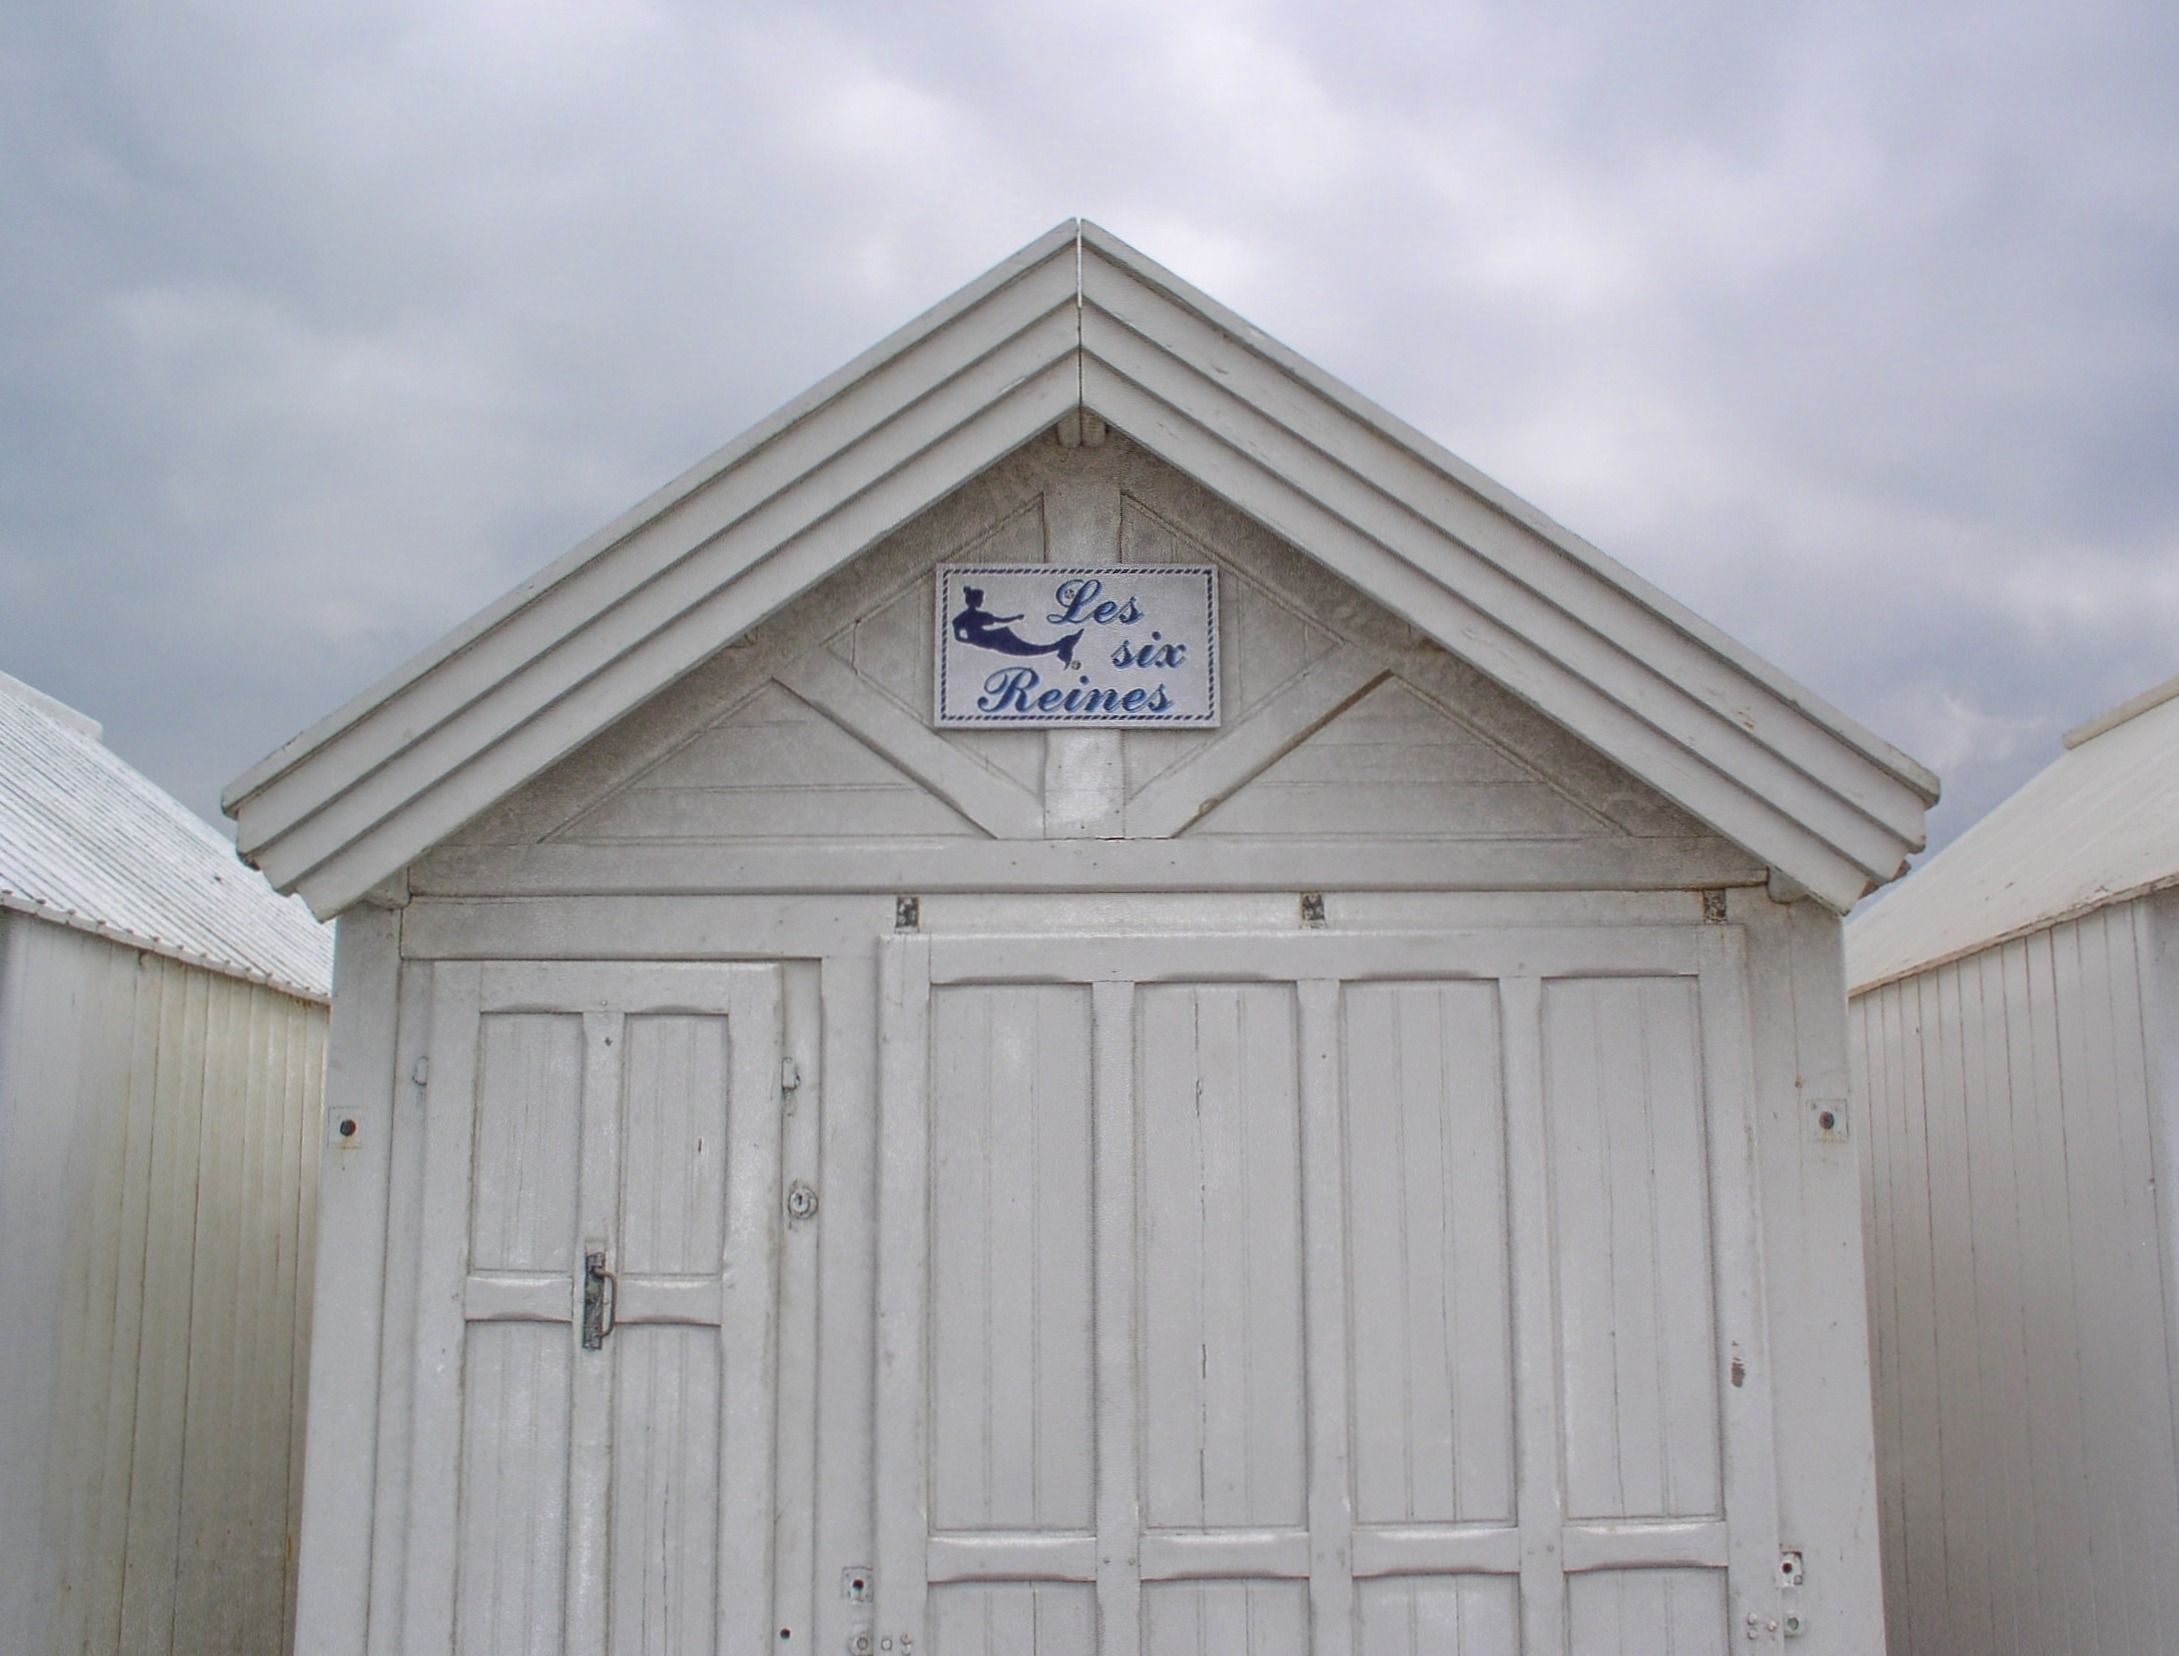
beach, house, window, roof, building, barn, home, shed, cabin, facade, property, siding, sirens, grey time